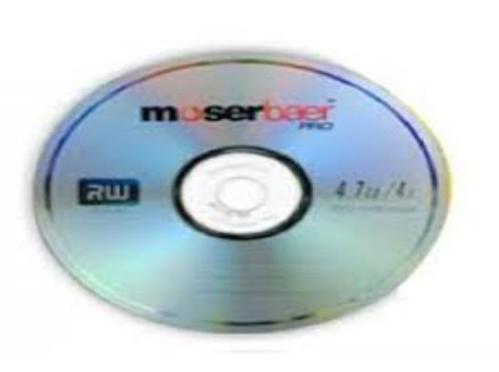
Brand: moser baer
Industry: Necessities